Question: Please indicate a possible affordance area of the book that can be used for holding
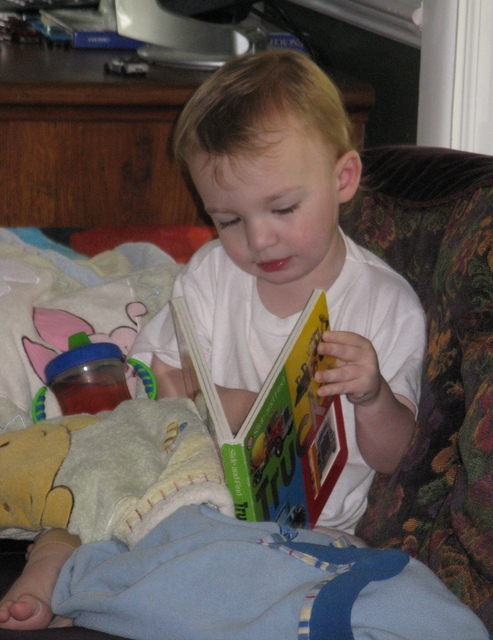
Answer: [162.891, 293.534, 345.748, 525.714]